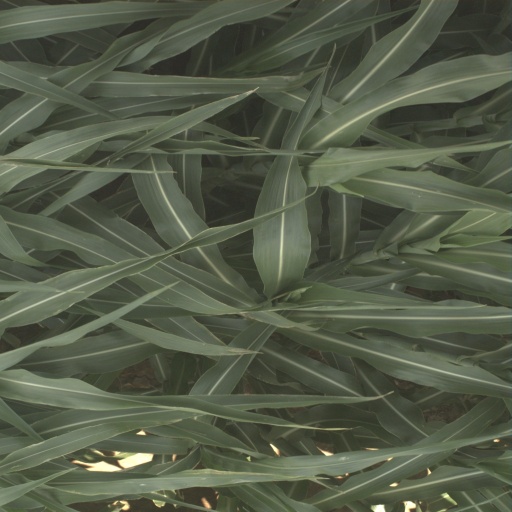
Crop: sorghum